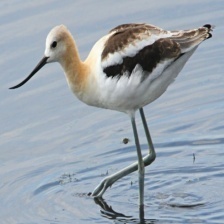
Species: AMERICAN AVOCET
Scientific name: PSITTACULA EUPATRIA